Friderike Maria Zweig

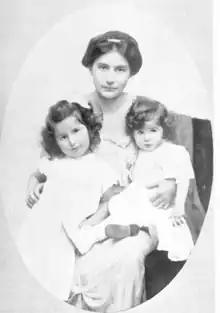
With daughters, around 1911

Burger was born into a Jewish family, the daughter of Emanuel and Theresia Burger. She was one of the first women to have been permitted to attend the University of Vienna, where she studied literature and French.